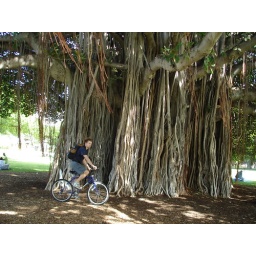
bryan riding his bike around the wicked tree